Food reality television

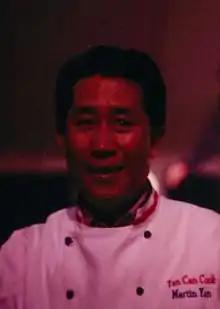
Hong Kong chef and television host, Martin Yan

Food reality television's documentary-style subgenre is characterised by its 'hard value of information and realism'. Participants are 'real people' with a relationship to food, programmes are filmed in natural living, working and educational environments and events evolve naturally, from narrative contexts. Leaning on their expertise, the television host transmits cultural and health knowledge to the participants and viewing public. Documentary-style programmes often emphasise the personal transformation and subsequent success of the documentary participant. Examples of documentary-style programmes include "4 Wheeled Restaurant", "Baek Jong-won's Food Truck", "Chef School", "Food Inc.", "Grandma's Restaurant in Samcheuong-dong", "Jamie’s School Dinners", "Ramsay’s Kitchen Nightmares" and "Super Size Me".